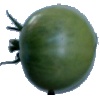
Label: Tomato not Ripened 1